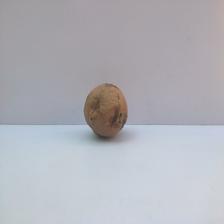
Size: Spoiled